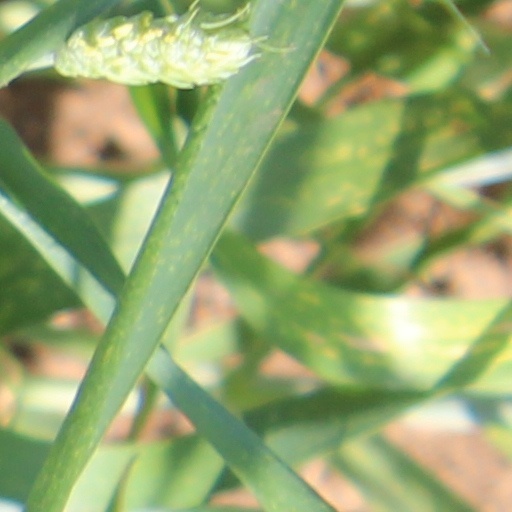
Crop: wheat